Eduard Feireisl

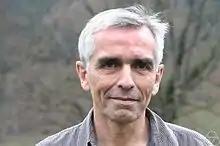
Feireisl in 2014

After studying from 1973 to 1977 at secondary school in Nové Strašecí, Feireisl studied mathematics at Charles University in Prague from 1977 and graduated there in 1982. He received his doctorate in 1986 from the Institute of Mathematics of the Czechoslovak Academy of Sciences with thesis "Critical points of non-differentiable functionals: existence of solutions to problems of mathematical elasticity theory" under the supervision of Vladimir Lovicar. During the 1980s he worked as an assistant professor at the Department of Mathematics of the Faculty of Mechanical Engineering Czech Technical University in Prague (CTU). He studied at the Institute of Mathematics of the Czechoslovak Academy of Sciences (as a member since 1988) and habilitated there in 1999. He became a lecturer at the Charles University in 2009 and was appointed there to a full professorship in 2011.